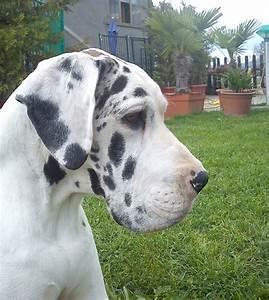
dog